Subaru Vivio

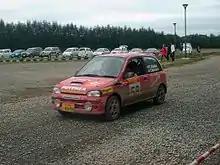
Subaru Vivio in the 2002 Rally Hokkaido.

The supercharged RX-R and RX-RA was widely used for rallying in Japan. RX-RA was a motorsports trim grade with closer ratio gearing and stiffer suspensions than RX-R. Some entrants still enter Vivios at WRC Rally Japan.